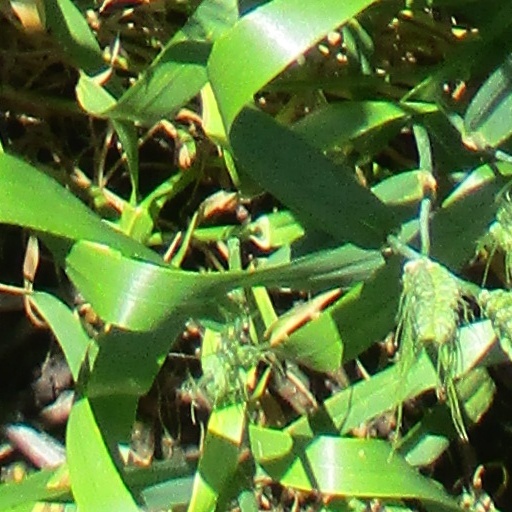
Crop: wheat